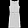
Label: Dress